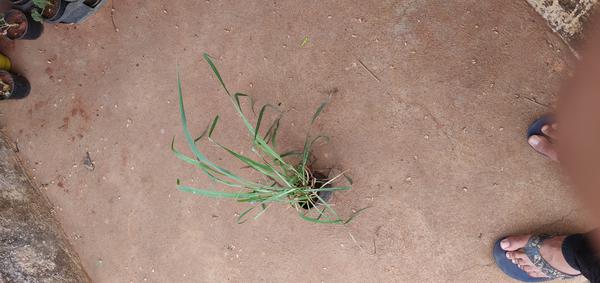
Plant: Lemon_grass